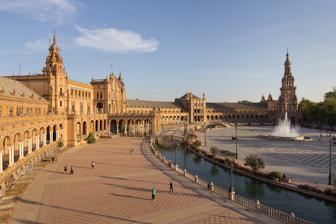
Building: Plaza de España, Seville
Country: Spain
Year built: 1928
For other uses of Plaza de España, see Plaza de España (disambiguation) . Building in Seville, Spain Plaza de España Building at the Plaza at sunset General information Architectural style Spanish Regionalism, mixing Spanish Renaissance Revival , Spanish Baroque Revival and Neo-Mudéjar styles Town or city Seville Country Spain Completed 1928 Client Alfonso XIII Technical details Floor area 45,932 m 2 (494,410 sq ft) Design and construction Architect(s) Aníbal González The Plaza de España ("Spain Square", in English ) is a plaza in the Parque de María Luisa ( Maria Luisa Park ), in Seville , Spain . It was built in 1928 for the Ibero-American Exposition of 1929 . It is a landmark example of Regionalism Architecture, mixing elements of the Baroque Revival , Renaissance Revival and Moorish Revival ( Neo-Mudéjar ) styles of Spanish architecture . History Aerial view from 1932 by Walter Mittelholzer , ETH-Bibliothek . Maria Luisa Park Main article: Maria Luisa Park In 1929, Seville hosted the Ibero-American Exposition World's Fair , located in the celebrated Maria Luisa Park ( Parque de María Luisa ). The park gardens were designed by Jean-Claude Nicolas Forestier . The entire southern end of the city was redeveloped into an expanse of gardens and grand boulevards. The centre of it is Parque de María Luisa , designed in a "Moorish paradisical style", with a half mile of tiled fountains, pavilions, walls, ponds, benches, and exhedras; lush plantings of palms, orange trees, Mediterranean pines, and stylized flower beds. Numerous buildings were constructed in the park to provide spaces for the exhibition. Plaza de España The Plaza de España , designed by Aníbal González , was a principal building built on the Maria Luisa Park's edge to showcase Spain's industry and technology exhibits. González combined a mix of 1920s Art Deco and Spanish Renaissance Revival , Spanish Baroque Revival and Neo-Mudéjar styles.  The Plaza de España complex is a huge half-circle; the buildings are accessible by four bridges over the moat, which represent the ancient kingdoms of Spain. In the centre is the Vicente Traver fountain. Many tiled alcoves were built around the plaza, each representing a different province of Spain. The Plaza's tiled Alcoves of the Provinces are frequent backdrops for visitors' portrait photographs, taken in their own home province. Each alcove is flanked by a pair of covered bookshelves, now used by visitors in the manner of a " Little Free Library ". Each bookshelf often contains works with information about their province. Visitors have also donated favorite novels and other books for others to read. Today the buildings of the Plaza de España have been renovated and adapted for use as offices for government agencies. The central government departments, with sensitive adaptive redesign, are located within it. Toward the end of the park, the grandest mansions from the fair have been adapted as museums. The most distant museum contains the city's archaeology collections. The main exhibits are Roman mosaics and artefacts from nearby Italica. The Plaza de España has been used as a filming location , including scenes for Lawrence of Arabia (1962). The building was used as a location in the Star Wars movie series Star Wars: Episode II – Attack of the Clones (2002) — in which it featured in exterior shots of the City of Theed on the Planet Naboo . It also featured in the 2012 film The Dictator . The 2023 Netflix series, Kaos , also featured scenes filmed at the Plaza. The plaza was used as a set for the video of Simply Red 's song " Something Got Me Started ". Restoration From 2007 to 2010, the Seville City Council invested 9 million euros in the restoration of the Plaza de España. The objective was to recover the original monument as the architect, Aníbal González, conceived it. To restore it, the restoration team worked to recover pieces such as the ceramic streetlights, benches, and even pavements. In other cases, they created reproductions of elements based on photographs and postcards from the municipal newspaper library. Cefoarte and Diaz Cubero were some of the experts who worked in multidisciplinary teams to restore this complex to lively use. Current Photos North tower and river The tiled Provincial Alcoves along the walls of the Plaza de España South Wing of the Plaza Panoramics View of Plaza de España. The pavilion buildings within the Plaza de España. Views across the Plaza de España. Plaza de España at dawn See also Ibero-American Exposition of 1929 Spanish gardens Paradise garden Persian gardens History of gardening References Wikimedia Commons has media related to Plaza de España, Seville .